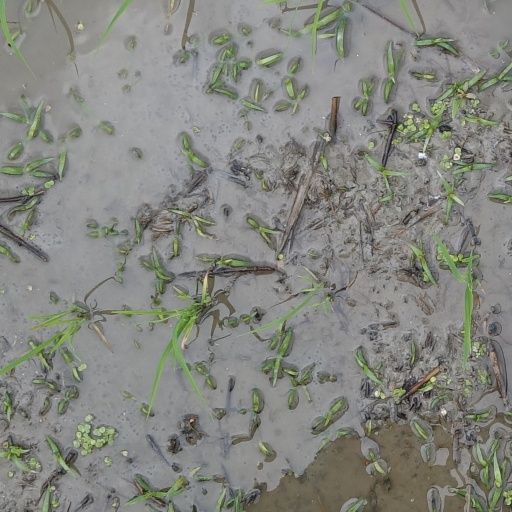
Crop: rice